Grand Lodge of North Carolina

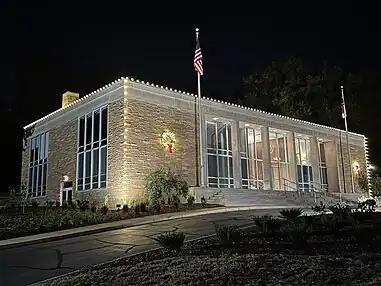
Grand Lodge Office Building at 2921 Glenwood Ave. in Raleigh.

The Grand Lodge had plans for a new building drawn up by George S.H. Appleget and purchased a site on the south side of the block where the Wake County Courthouse is situated. The Panic of 1873 and ensuing Long Depression created financial difficulty for the fraternity and the Grand Lodge liquidated the property before construction began.